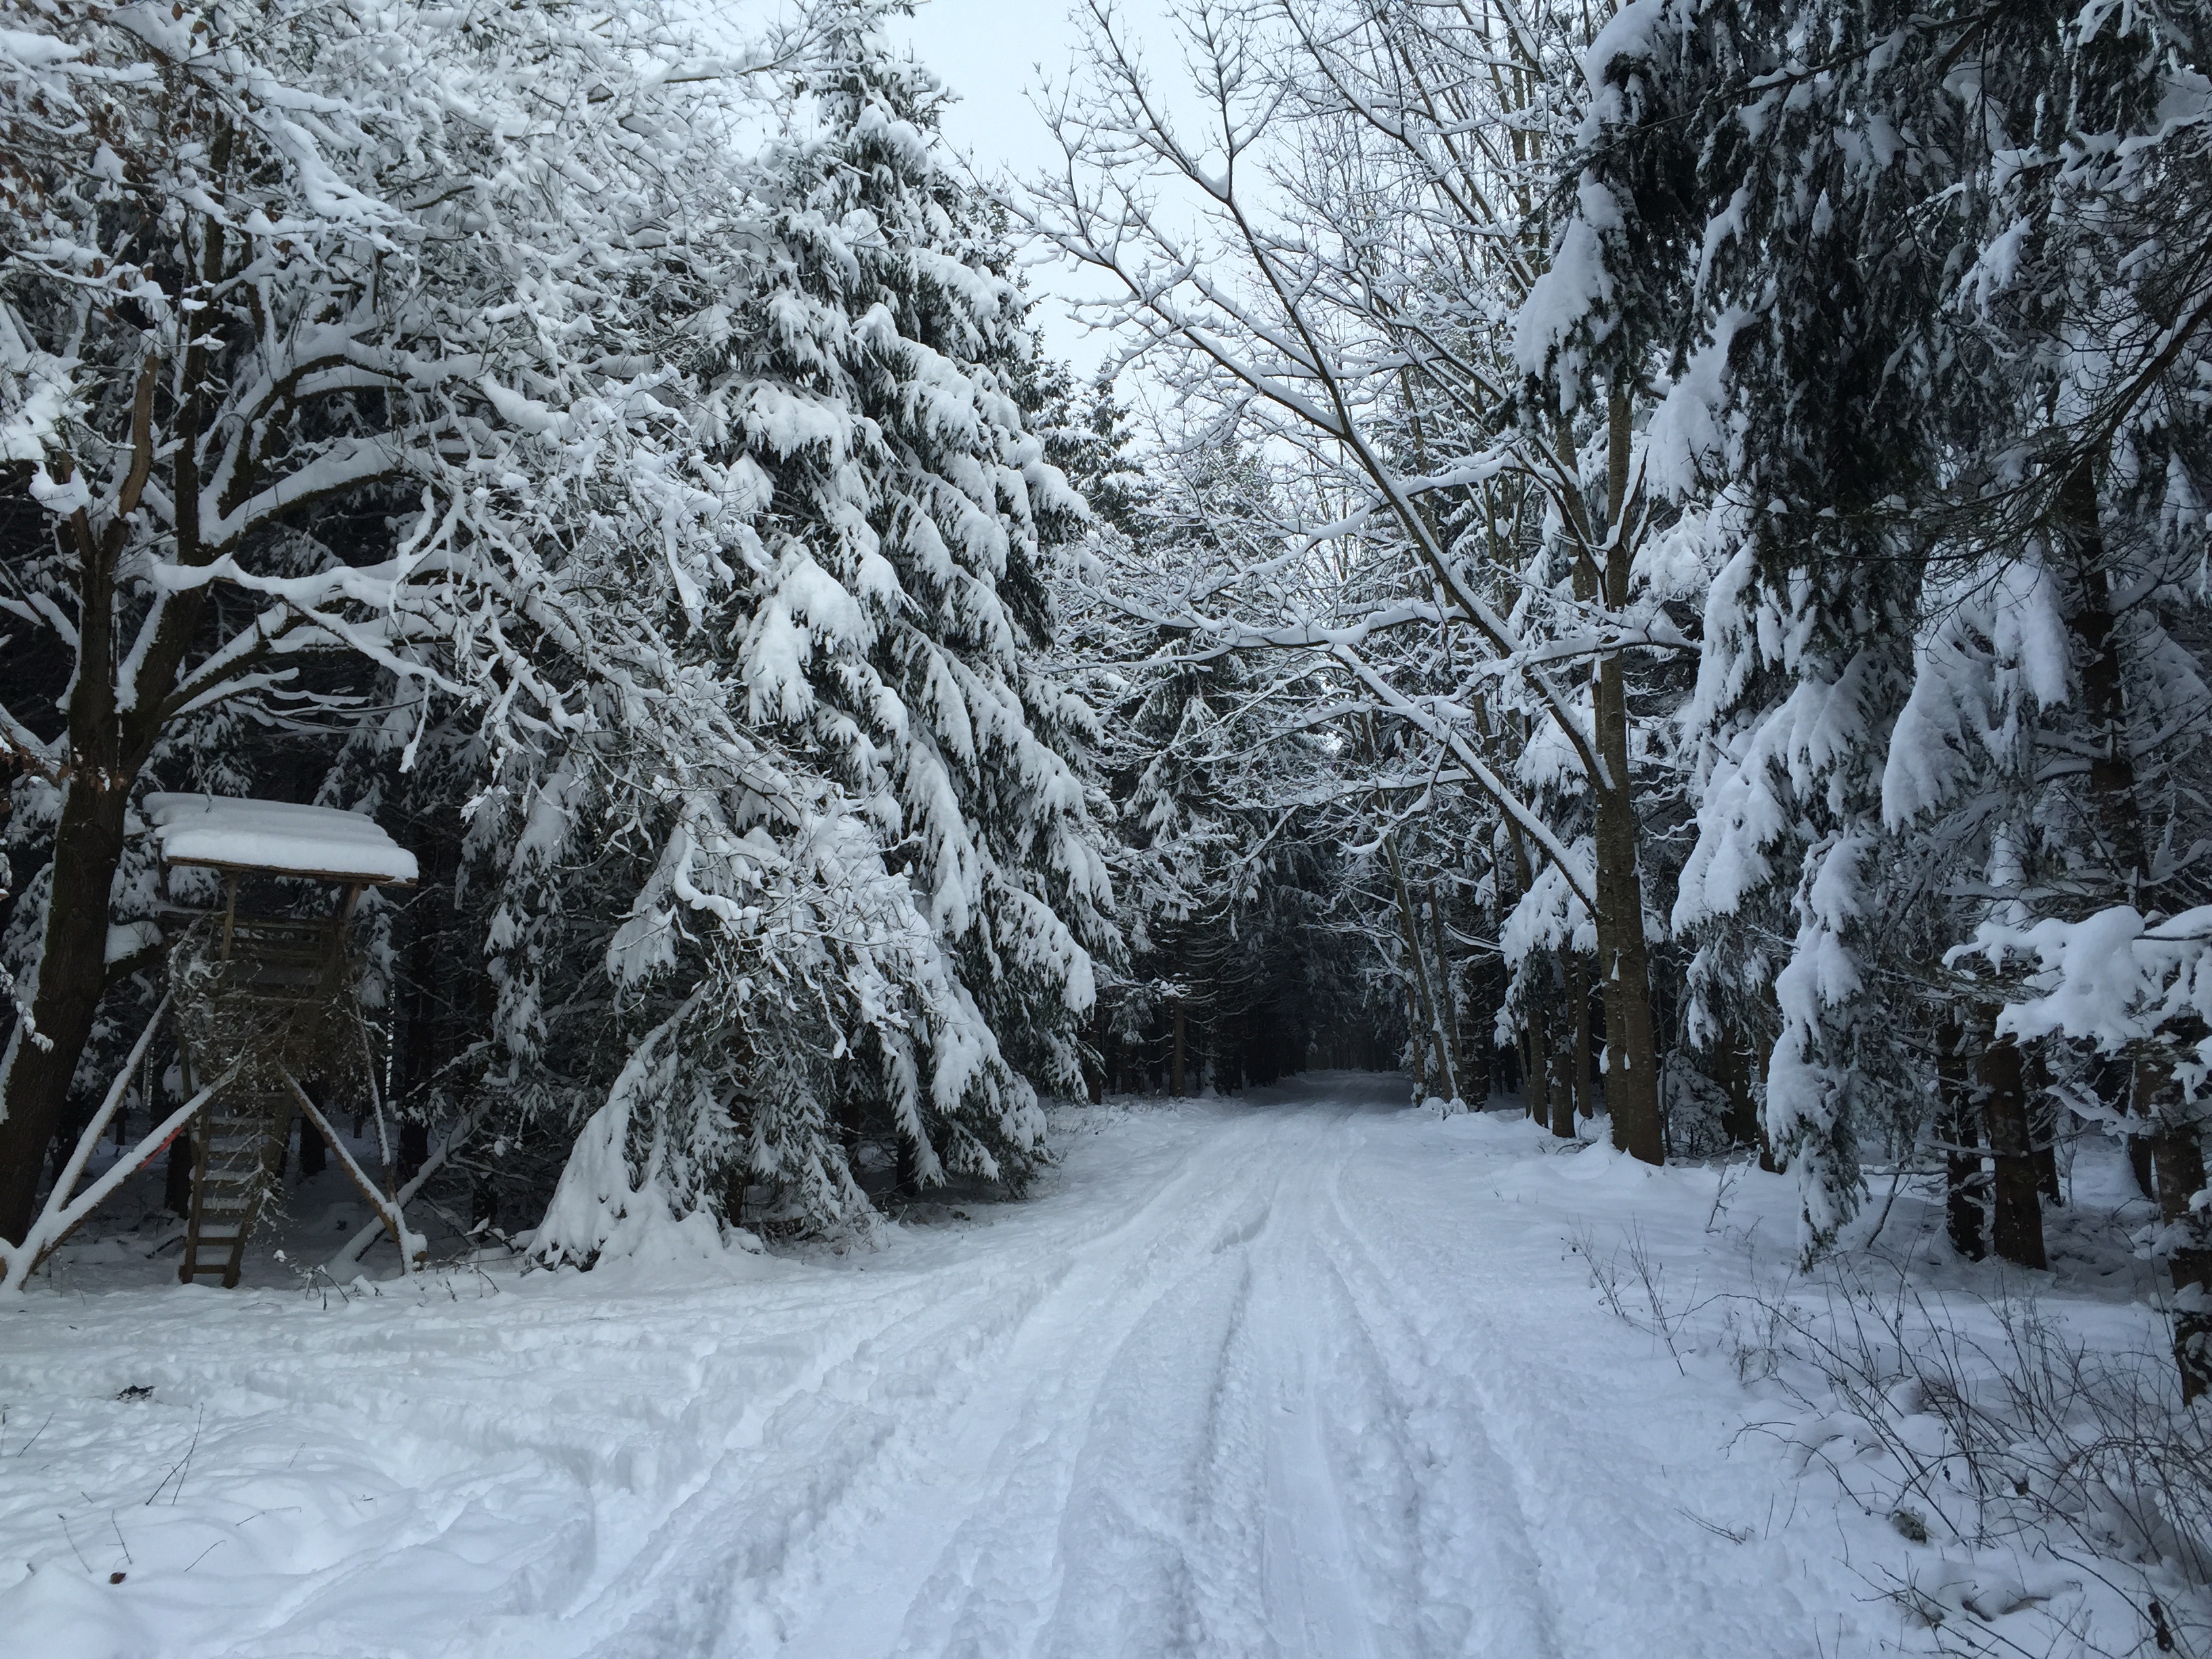
tree, forest, branch, snow, winter, frost, walk, weather, season, trees, blizzard, wintry, freezing, forest path, hunter was, geological phenomenon, winter storm, rain and snow mixed, winter way